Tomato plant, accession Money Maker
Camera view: horizontal (90 deg, fisheye); turntable rotation: 180 degrees
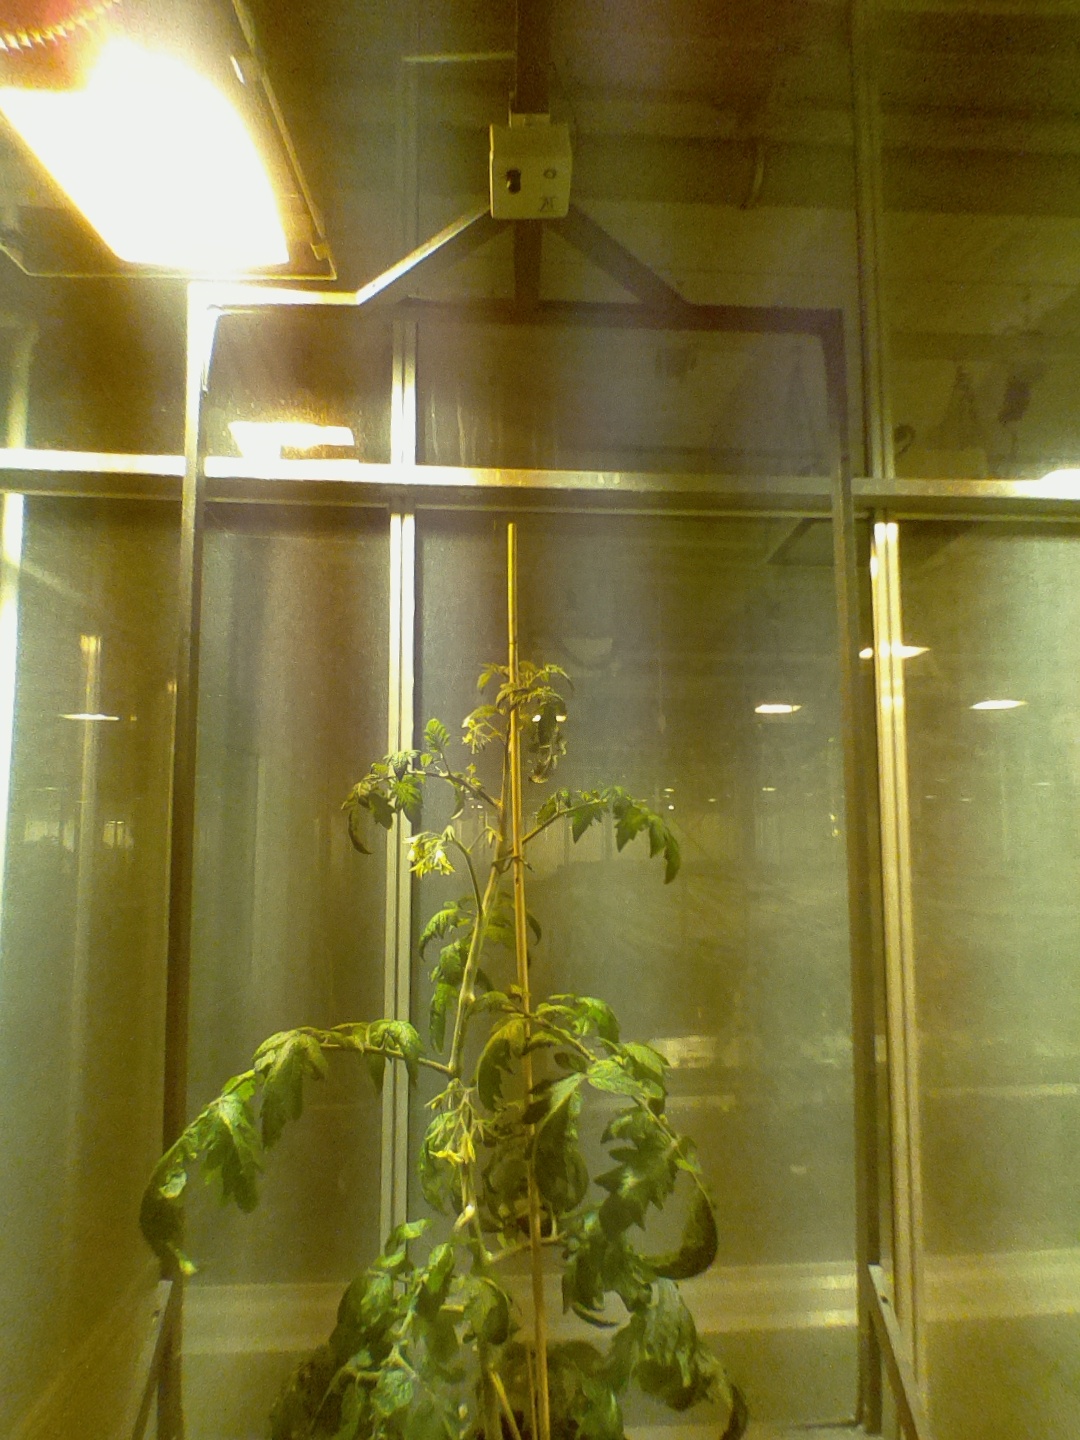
BBCH growth stage 70: Fruits at the main stem or branches visibles